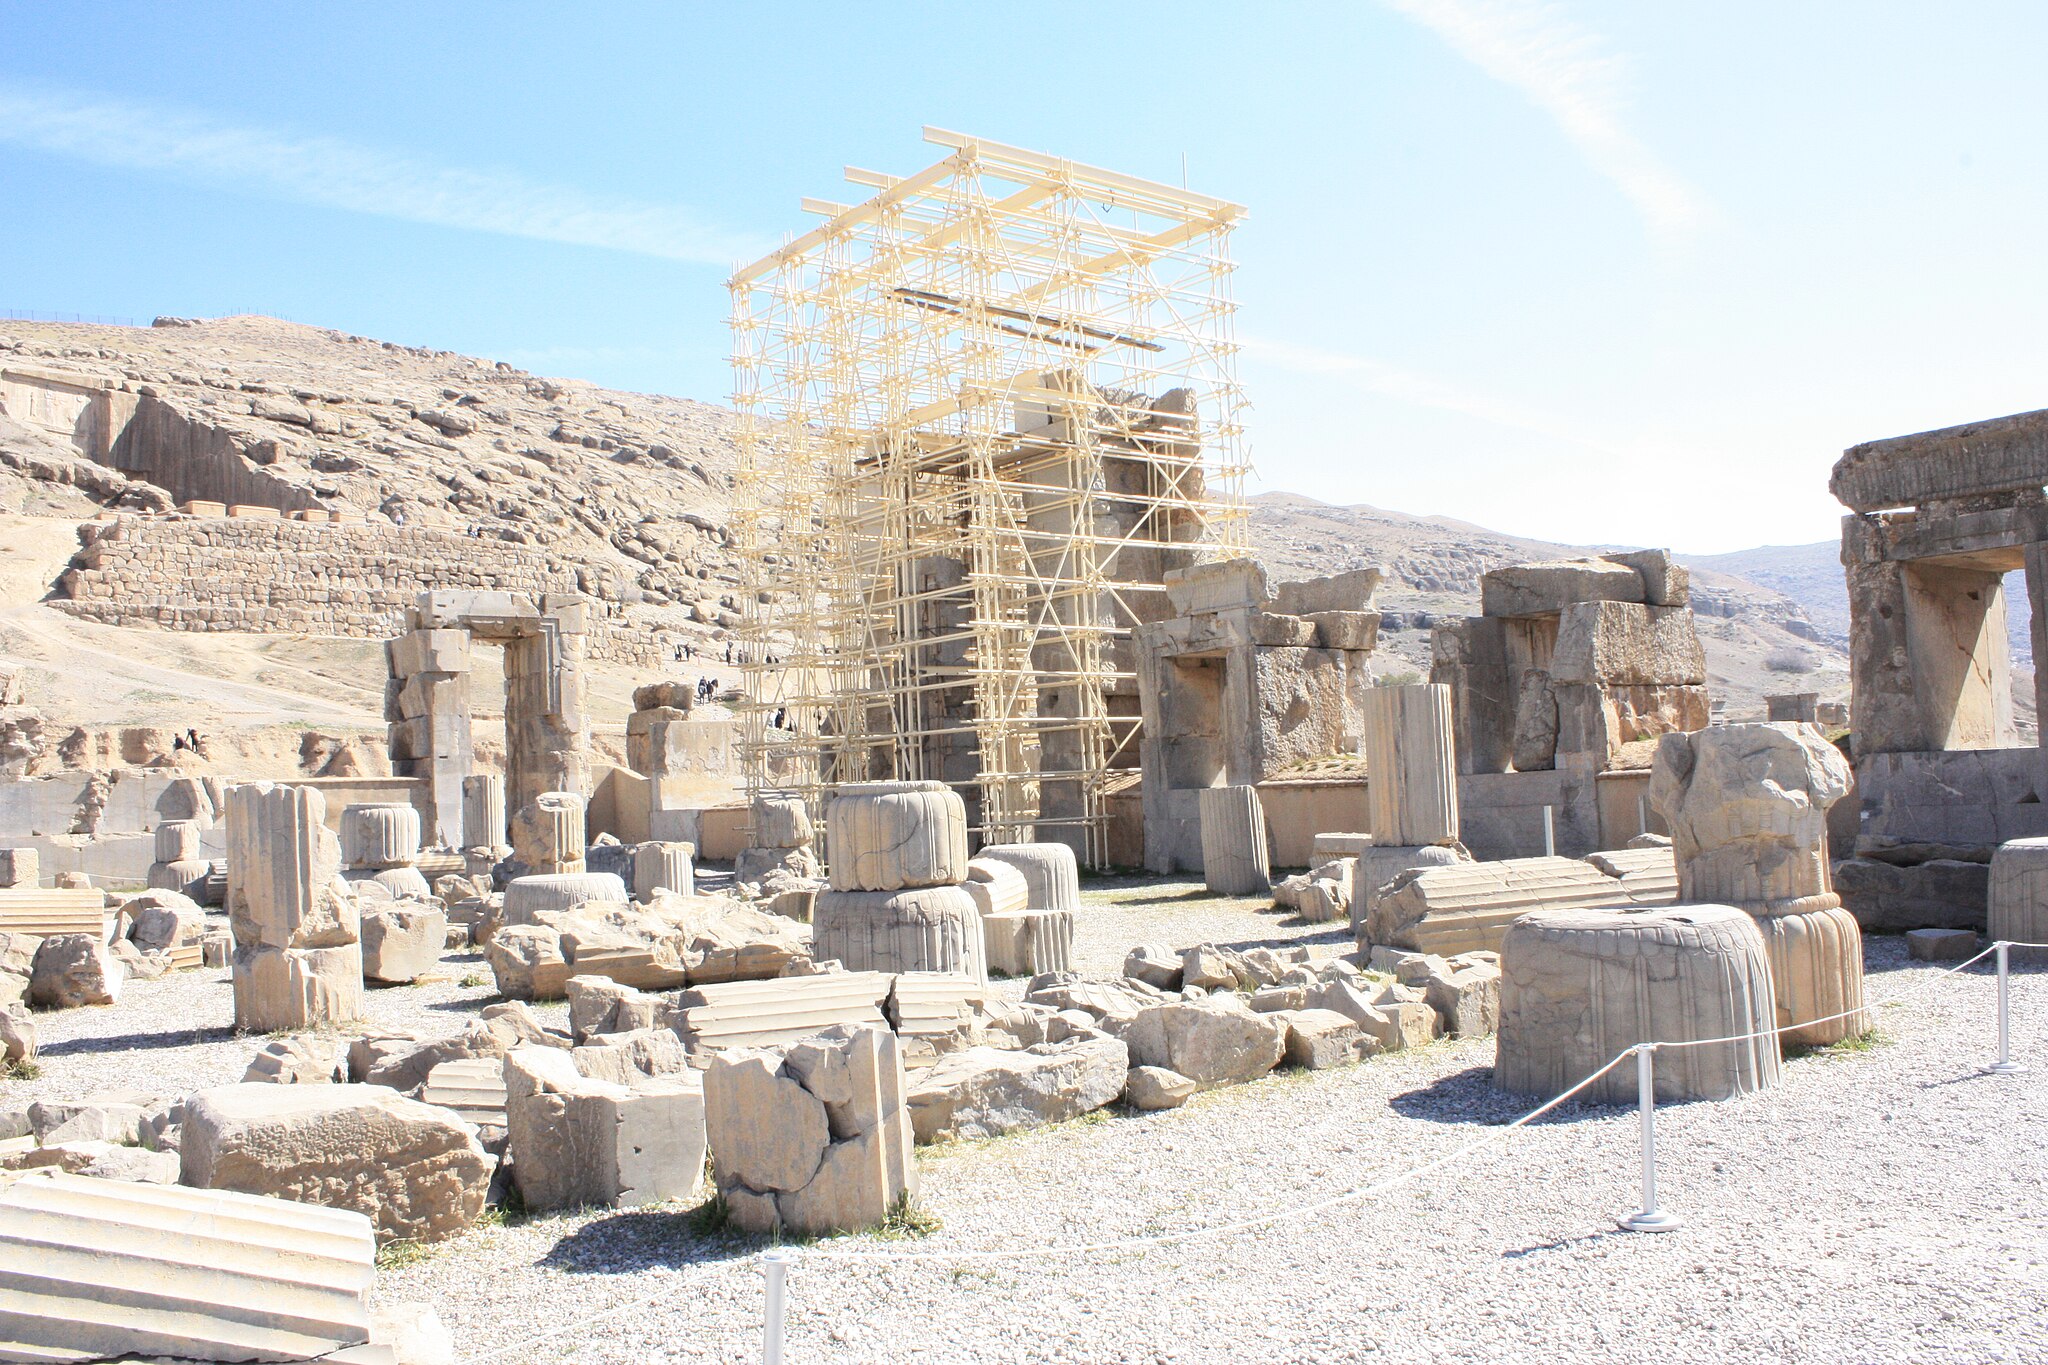
Title: Takhtejamshid 1111
Description: Persepolis in Shiraz
Date: 2009-04-03
Categories: GFDL, Taken with Canon EOS 450D, Hall of hundred columns, License migration redundant, Self-published work, 2009 in Persepolis